Muisca raft

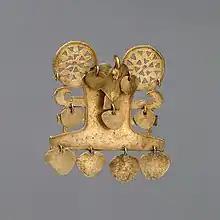
Pendant with bird. Muisca, 10th–16th C., cast gold alloy. Metropolitan Museum of Art. This object illustrates the fine detail of the casting and the unpolished surface of the gold.

The Muisca raft is a small votive offering made from an alloy of gold, silver, and copper. It measures long, by wide, by high. The raft contains eleven human figures — a central, large seated figure representing the chief or "cacique", surrounded by ten smaller figures, representing attendants and oarsmen, some of whom wear masks. The figures rest on top of an oval-shaped reed raft, which is composed of a triangle-patterned central support structure, with wire coils around the perimeter. Like most Muisca goldworking, there are no figures-in-the-round; each figure is cast as a flat plaque, adorned on the front side with wire-like details and gold jewelry.